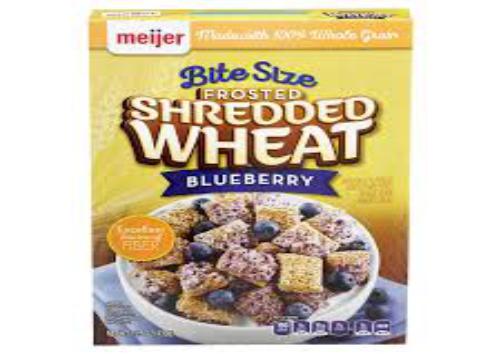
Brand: Frosted Shredded Wheat
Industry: Food